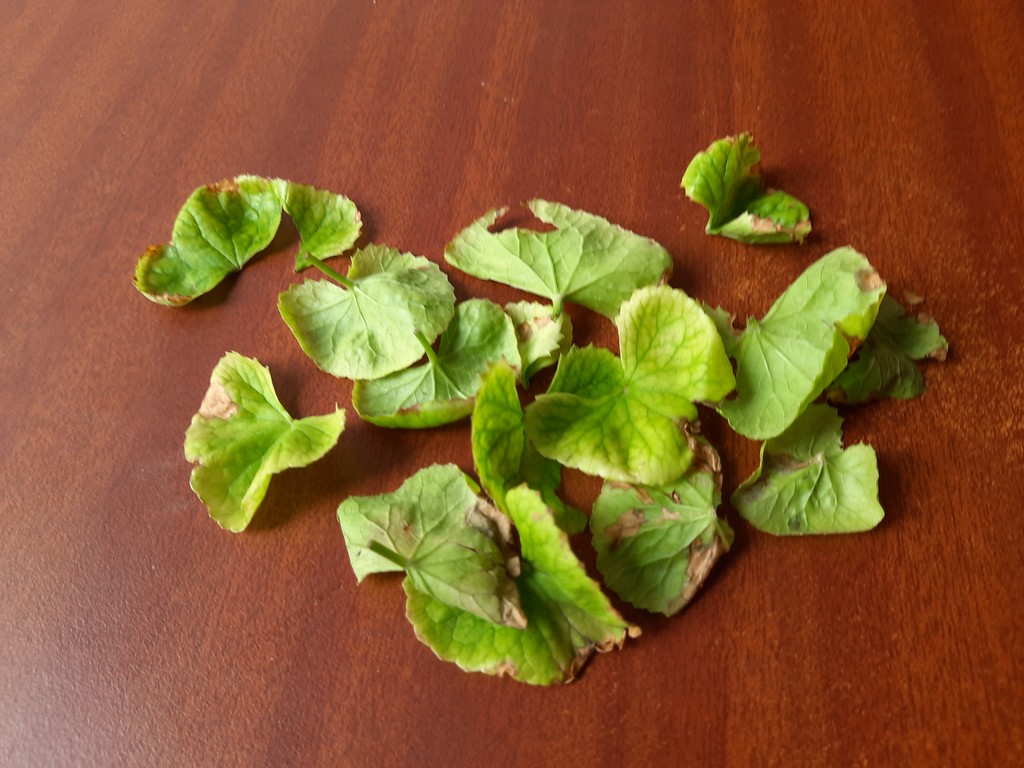
Label: Unhealthy